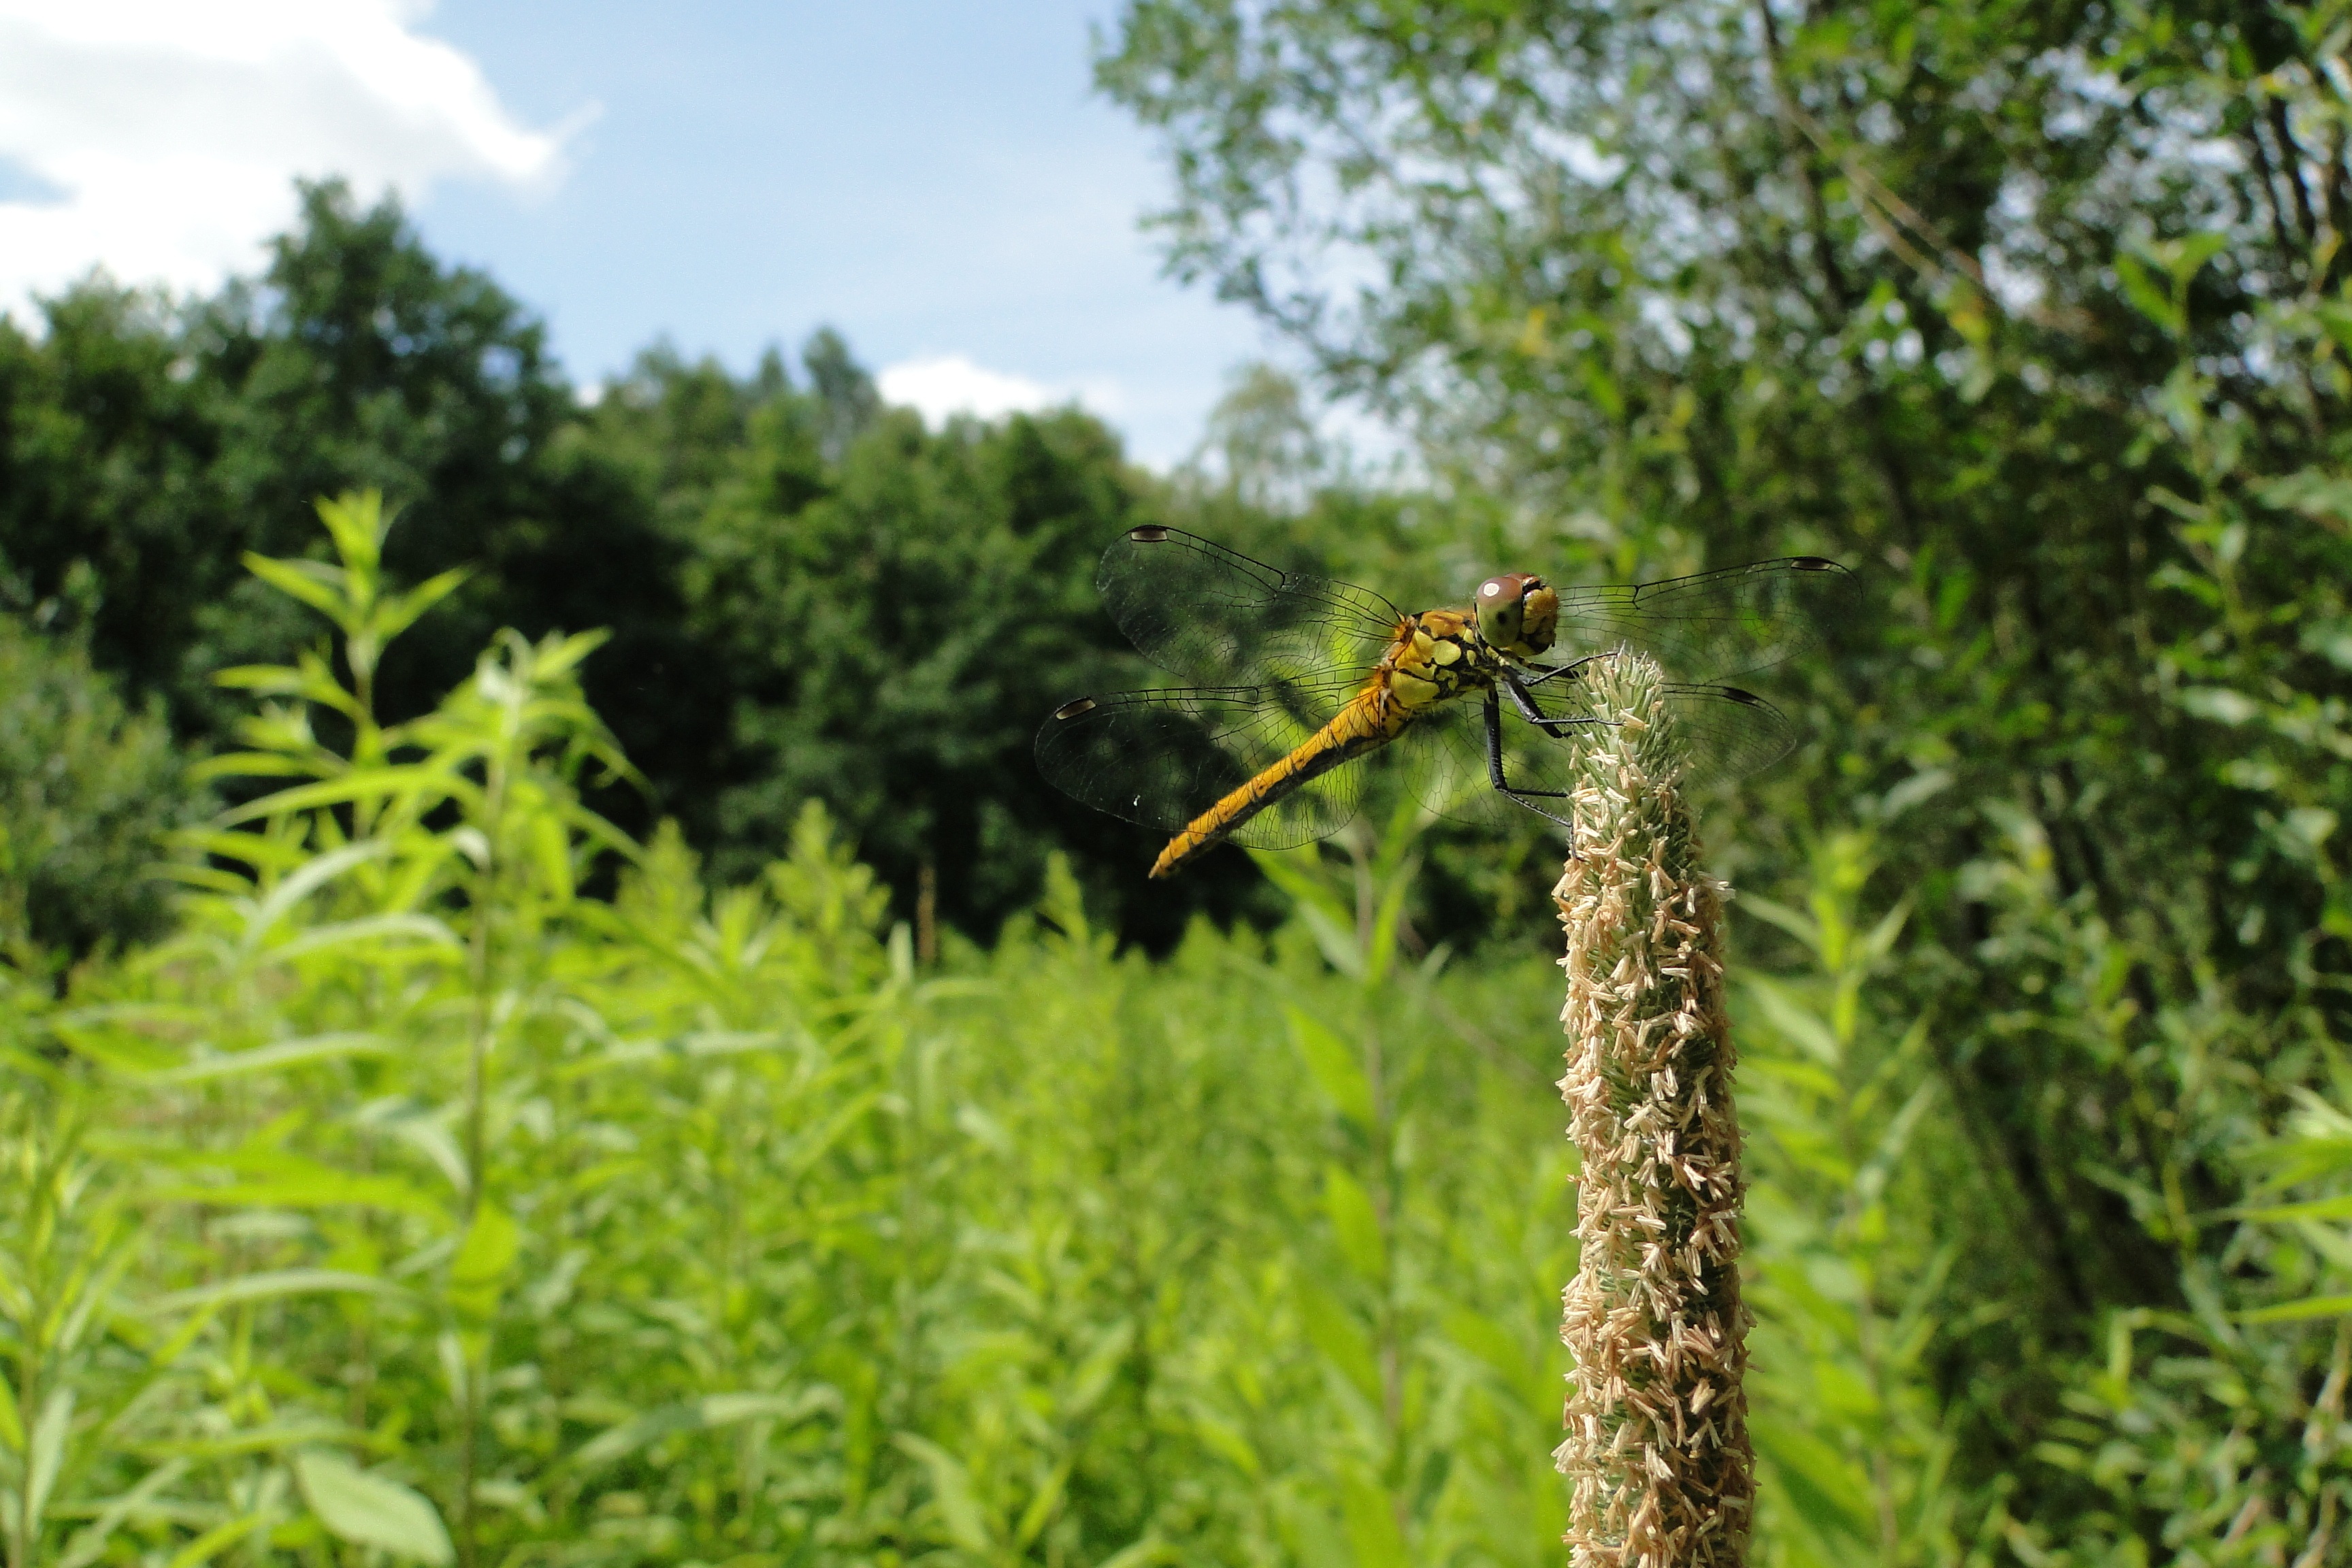
landscape, tree, nature, forest, grass, plant, meadow, flower, summer, wildlife, foliage, green, jungle, crop, insect, agriculture, flora, fauna, invertebrate, vegetation, shrub, rainforest, habitat, wa ka, natural environment